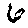
Label: 6